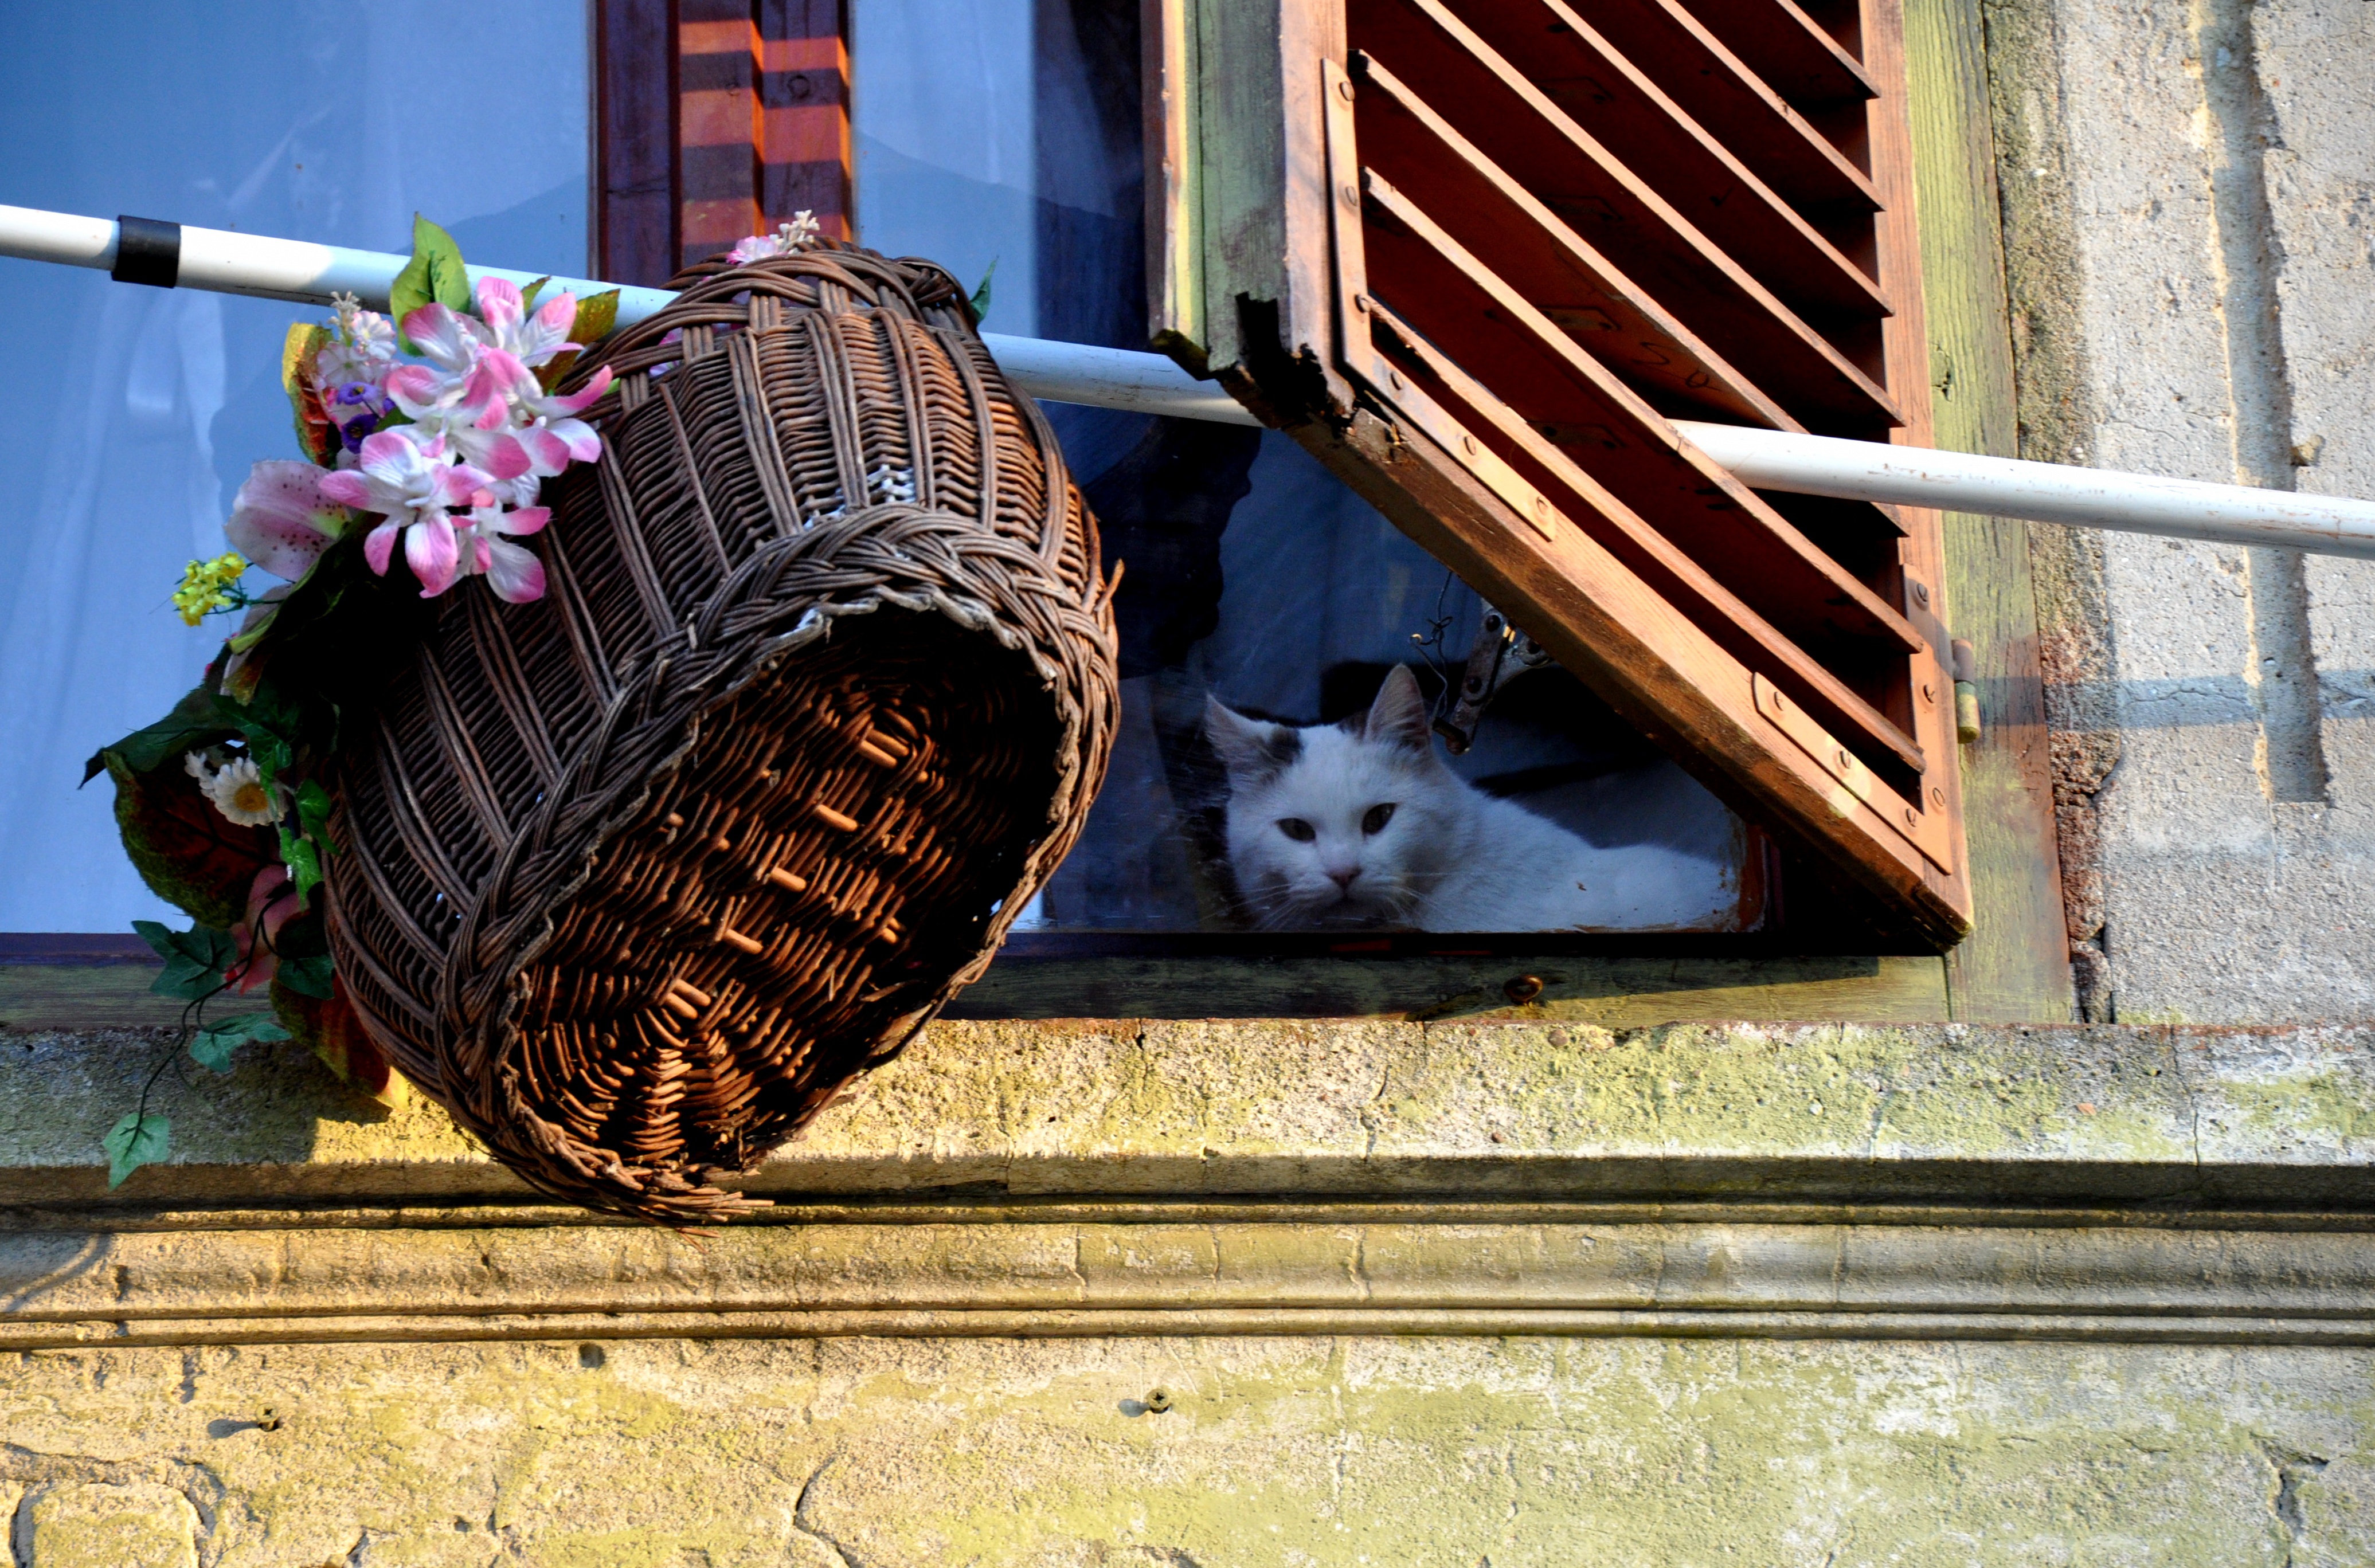
wood, flower, window, color, art, poverty, old age, passing away